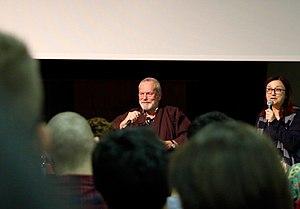
L'Homme qui tua Don Quichotte est un film d'aventure coécrit et réalisé par Terry Gilliam, sorti en 2018. Il s'agit d'un projet de longue haleine du réalisateur, qui avait commencé à le tourner en 2000 avant de devoir l'interrompre : cette première tentative est relatée dans le documentaire Lost in La Mancha. Longtemps considéré comme un « film maudit », il est finalement sorti en salles en France le 19 mai 2018 et a fait la clôture du festival de Cannes le même jour.